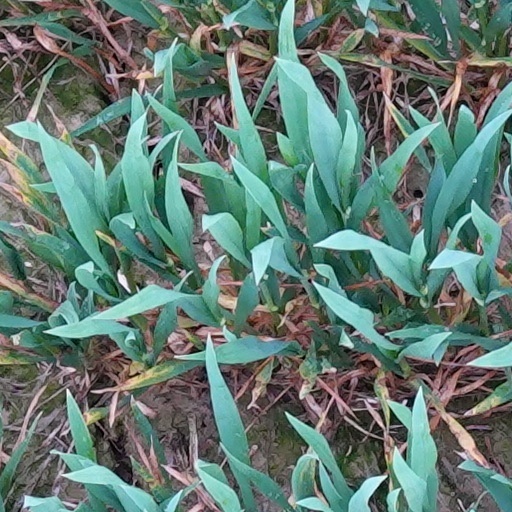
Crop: wheat